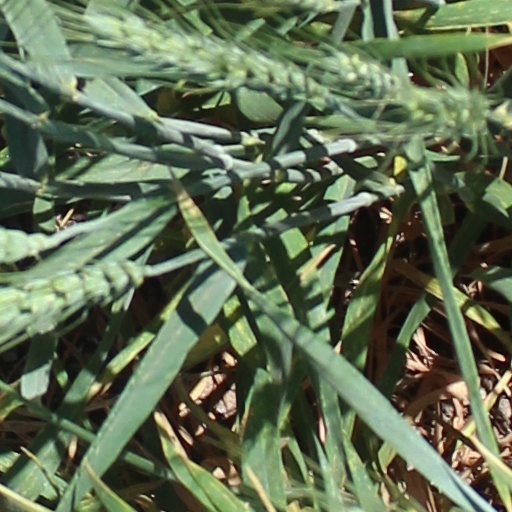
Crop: wheat